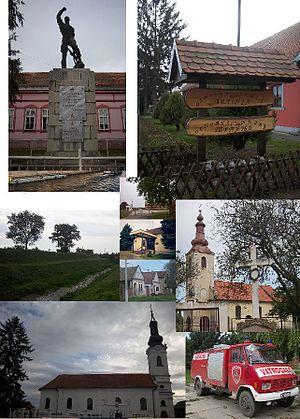
Trpinja est un village et une municipalité située dans le comitat de Vukovar-Syrmie, en Croatie. Au recensement de 2001, la municipalité comptait 6 466 habitants, dont 89,30 % de Serbes et 7,47 % de Croates et le village seul comptait 1 837 habitants.